Doddridge Chapel and Cemetery

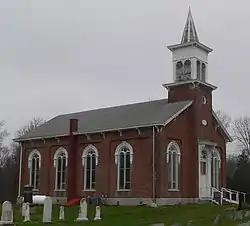
Doddridge Chapel, December 2011

Doddridge Chapel and Cemetery is a historic chapel and cemetery located in Washington Township, Wayne County, Indiana. The chapel was built in 1876, and is a one-story, rectangular, Italianate style brick building. It sits on a limestone foundation and has a gable roof topped by a belfry and steeple. The cemetery was established in 1818, and hold approximately 450 graves.